Religion in Australia

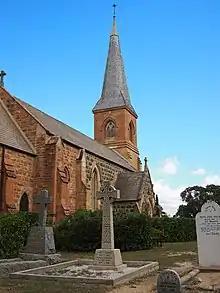
St John's Anglican Church, the oldest church in Australia's capital city, Canberra, was consecrated in 1845.

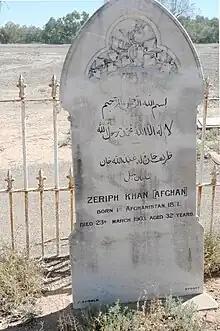
Grave of Afghan camel driver Zeriph Khan (1871–1903) at Bourke Cemetery, New South Wales Australia. Muslims from British India formed some of Australia's earliest Islamic communities.

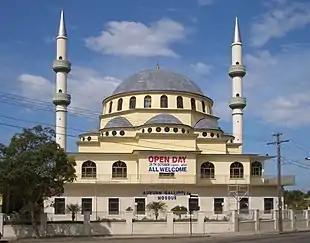
Auburn Gallipoli Mosque was built in the classical Ottoman style by Sydney's Turkish Muslim community.

The Tolpuddle Martyrs were sentenced to penal transportation to Australia because friendly societies had strong elements of what are now considered to be the predominant role of trade unions.